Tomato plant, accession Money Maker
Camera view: bottom (45 deg); turntable rotation: 120 degrees
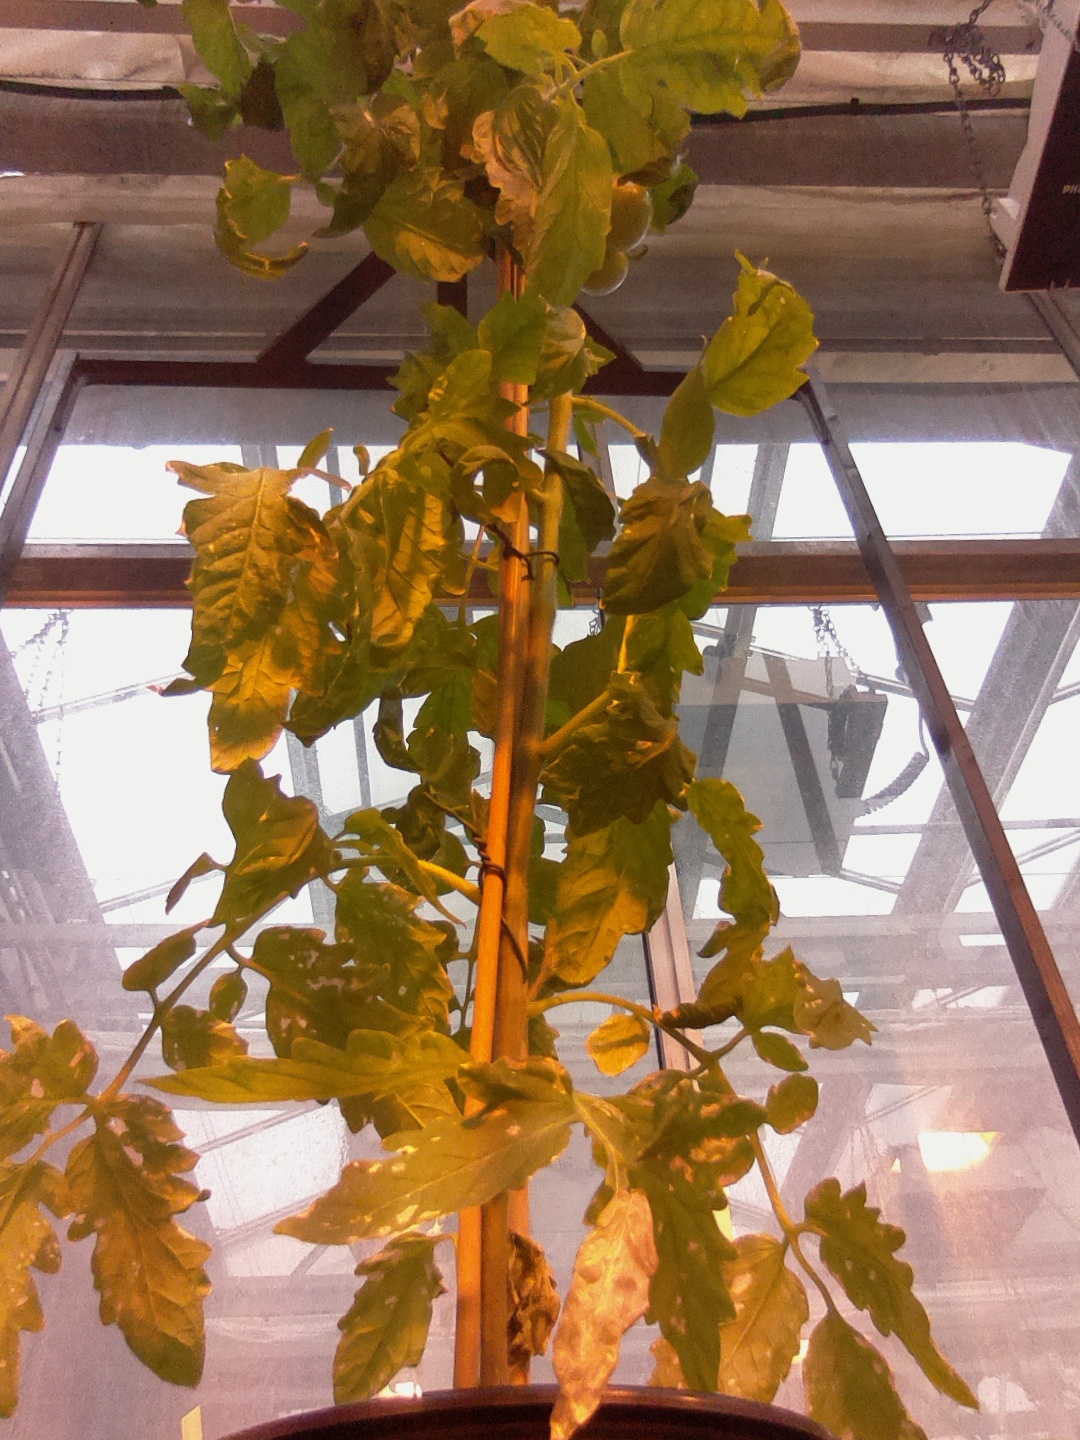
BBCH growth stage 75: 50%-60% of final fruit size